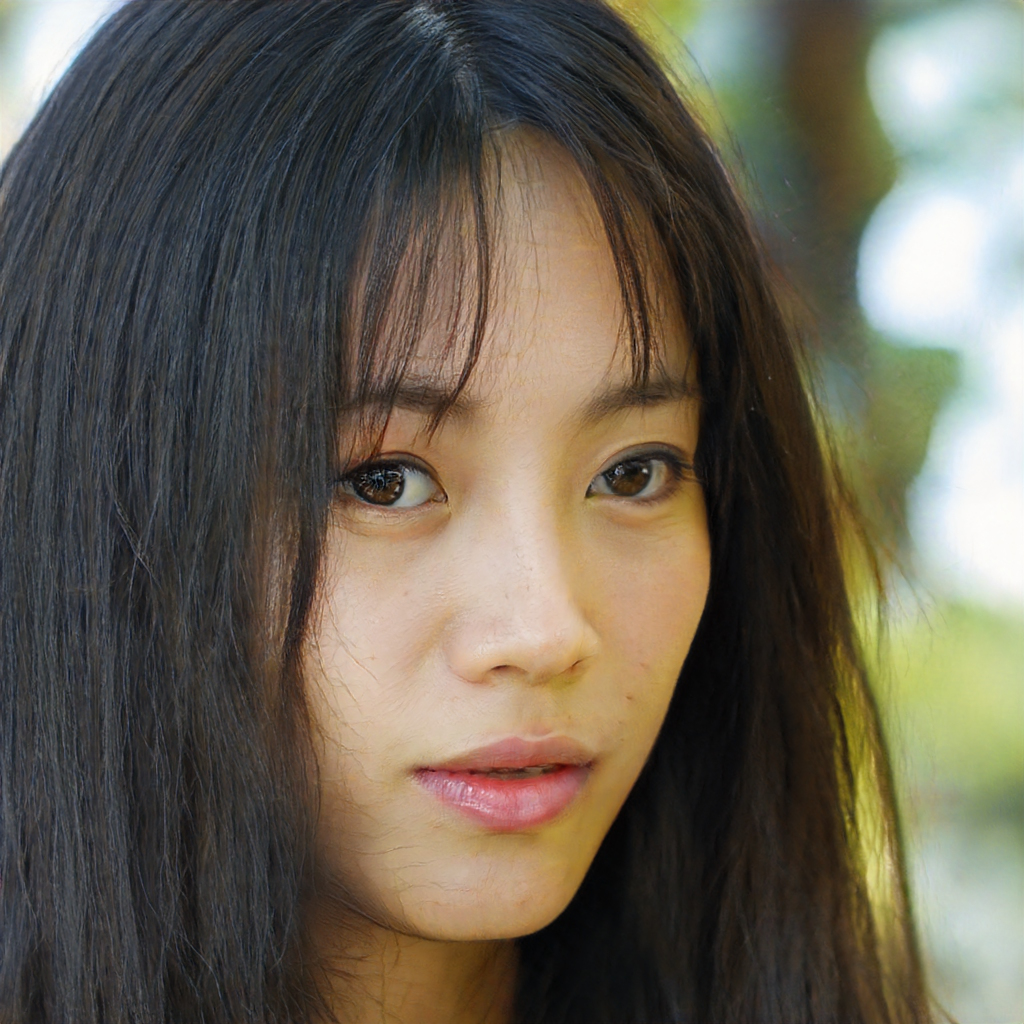
Label: Colored